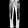
Label: Trouser